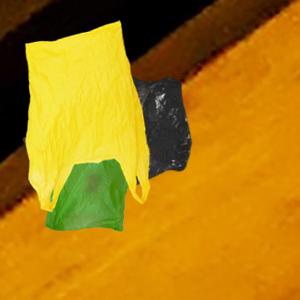
Label: plasticbags